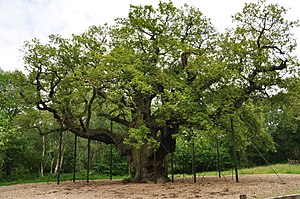
Major Oak
Major Oak i 2014.
Major Oak er et stort egetræ der står nær landsbyen Edwinstowe midt i Sherwoodskoven, Nottinghamshire, England. Ifølge lokale legender var det Robin Hoods gemmested, hvor han og hans mænd sov. Det er estimeret til at veje 23 tons, stammen er 10 m i diameter, kronen er 28 m på tværs, og det er omkring 800–1000 år gammelt.